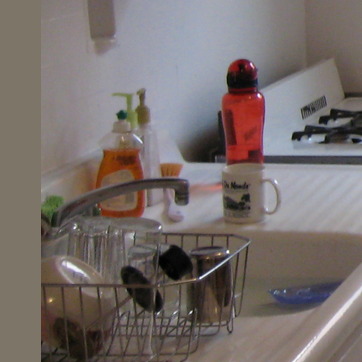
Material: metal